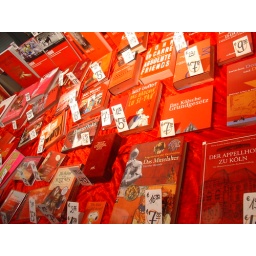
bookstore window dressed in red